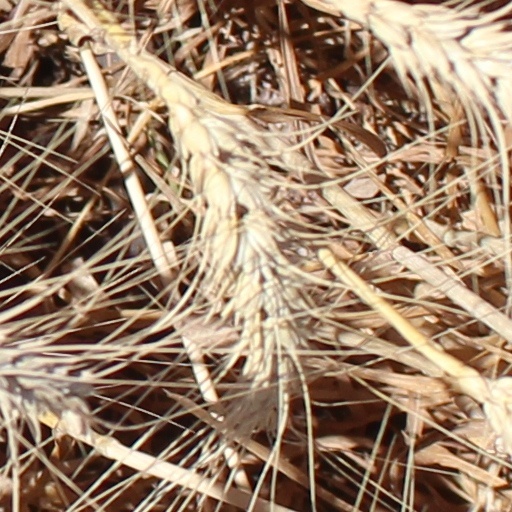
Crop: wheat